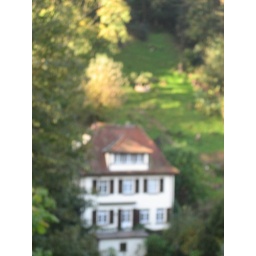
cute little hill we walk by everyday